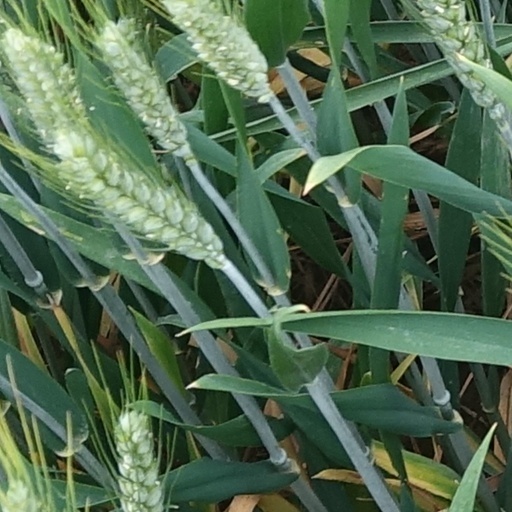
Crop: wheat